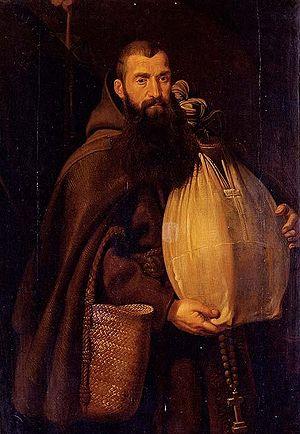
Leopoldo de Alpandeire est un frère mineur capucin espagnol, renommé pour son apostolat dans les rues de Grenade durant près de quarante ans. Il a été béatifié en 2010 par le pape Benoît XVI. Sa mémoire se célèbre le 9 février.
Félix de Cantalice né en 1515 à Cantalice, mort à Rome le 18 mai 1587, est un frère mineur capucin, canonisé par l'Église catholique.